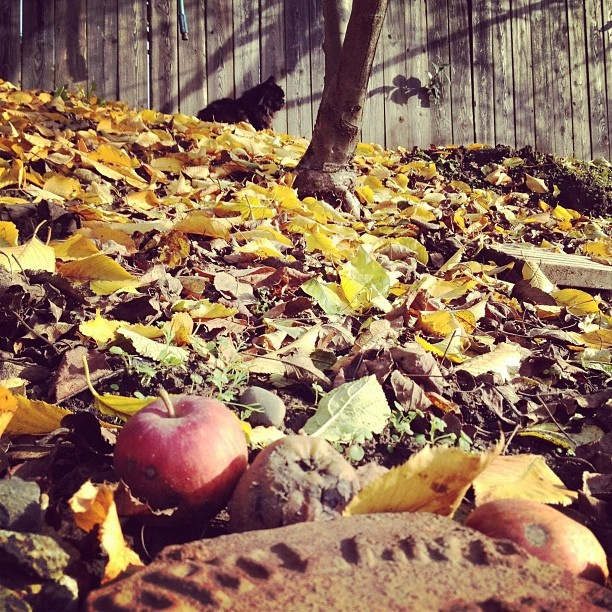
Apples and leaves on the ground with a cat in the background.
Apples, and leaves that are covering the ground.
An apple is shown sitting in the leaves.
Leaf litter and rotting apples on the ground under a tree.
Apples and leaves on the ground beneath an apple tree